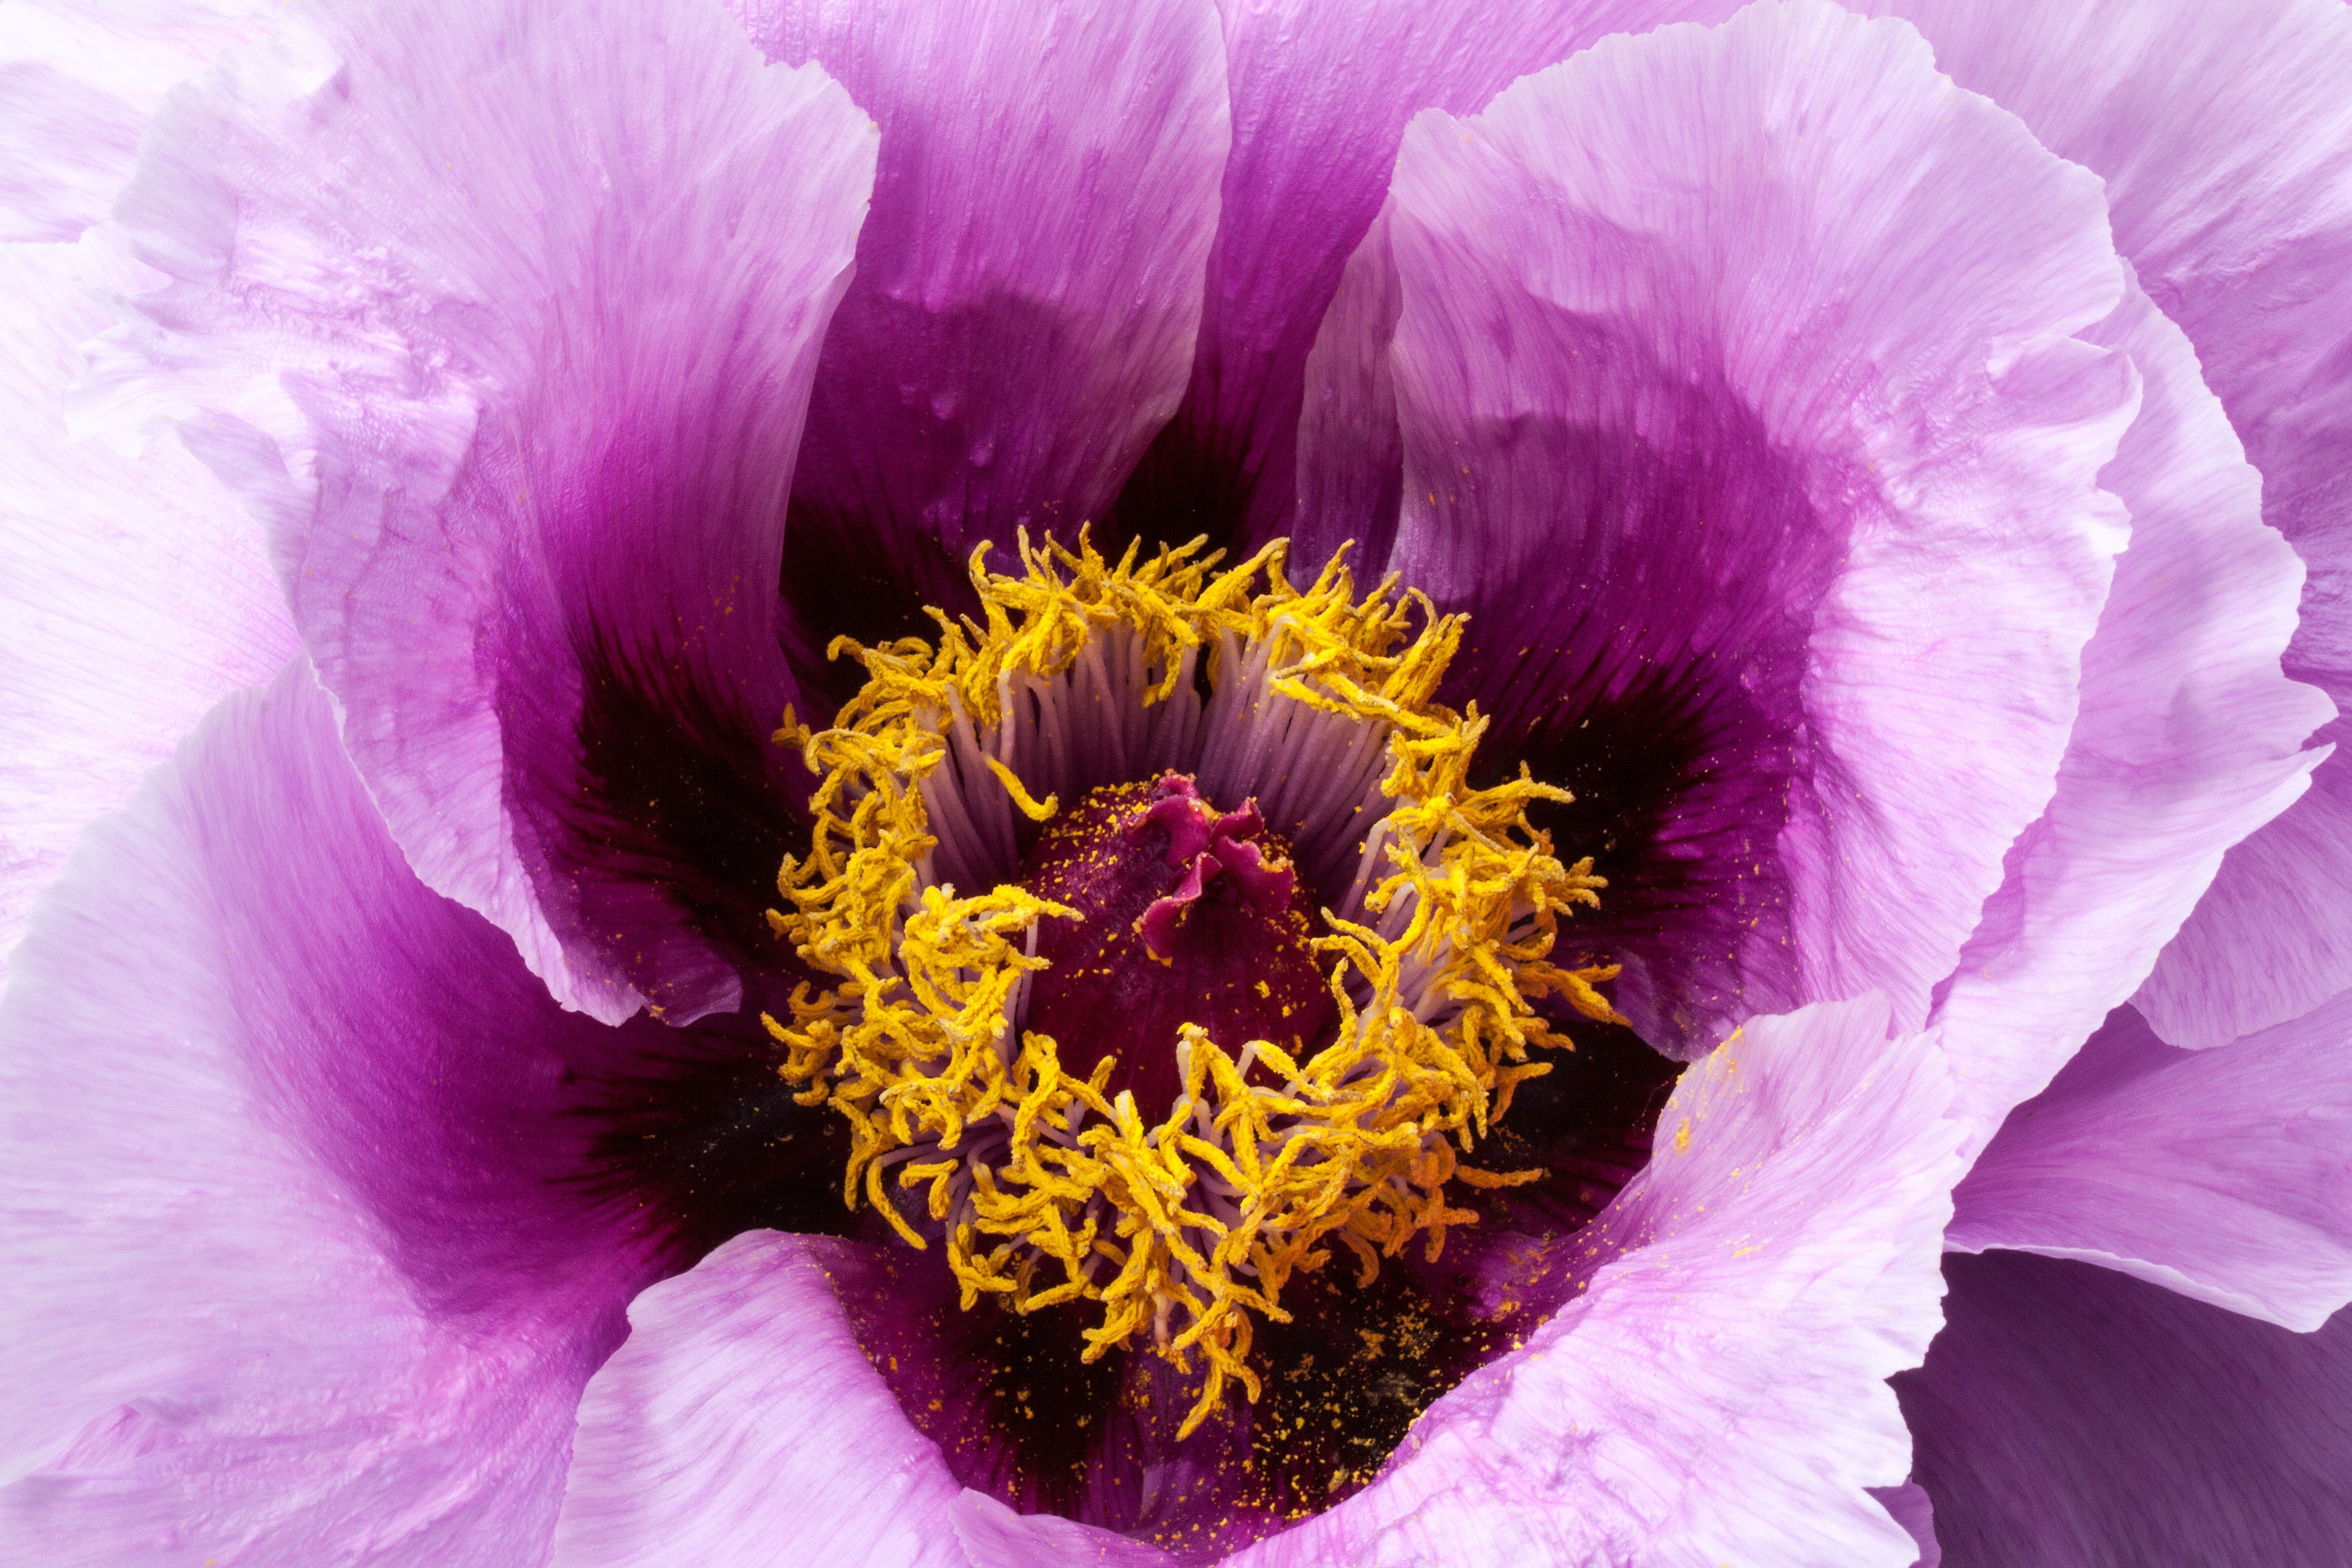
nature, blossom, plant, flower, purple, petal, bloom, pollen, spring, lush, macro, flora, close up, poppy, peony, stamens, macro photography, ornamental plant, flowering plant, double flower, land plant